First Monday Trade Days

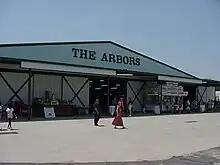
The Arbors building

First Monday Trade Days covers over 100 acres (0.4 km2) and accommodates 6,000 vendors. The Original Pavilion I was constructed by Henry Lewis in 1988 to provide shoppers with a covered area for shopping regardless of weather conditions. Subsequent additions include the Original Pavilion II in 1989, Original Pavilion III, the Porch, and Walkway by the Creek in 1990. The site currently features various designated buildings and areas such as the Lewis Original Pavilions and Walkway By The Creek, Civic Center and Trade Centers (I, II, III, and IV), Canton Marketplace, Old Mill Marketplace, The Village, The Mountain, The Arbors, and The Dog Alley. Adjacent to the First Monday Trade Days facility, there is an area known as ‘the Lewis side’, operated by Henry Lewis, who purchased The Arbors in 2009.